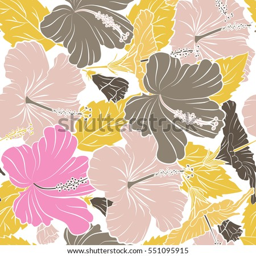
floral vector on a white background .